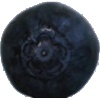
Label: Blueberry 1